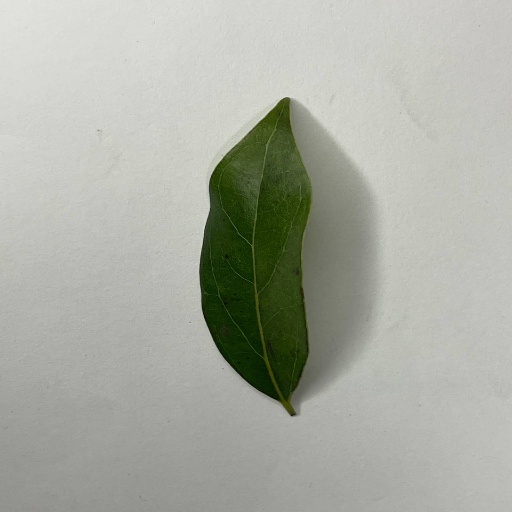
Species: Camphor
Leaf condition: Healthy Leaf